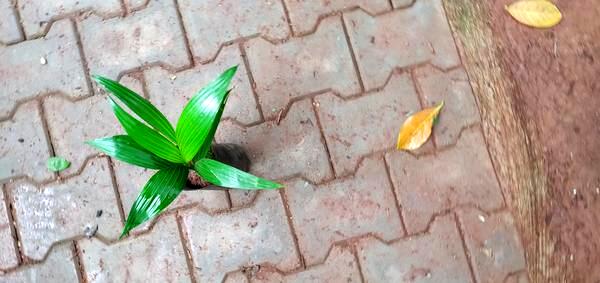
Plant: Betel_Nut